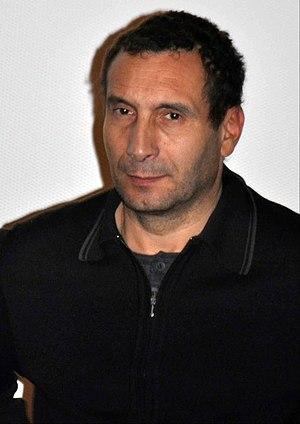
L'acteur Zinedine Soualem en 2010
Zinedine Soualem est un acteur français né le 17 avril 1957 à Thiers.